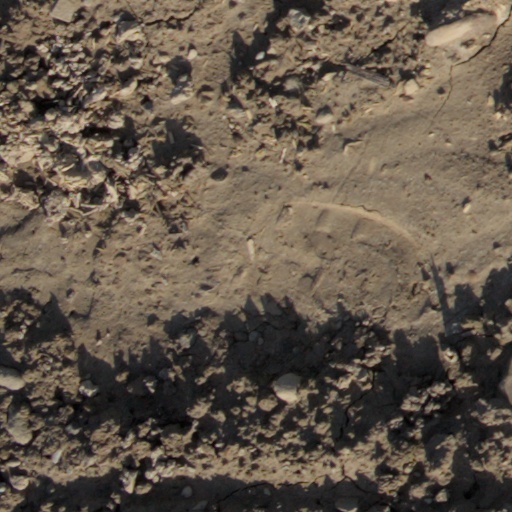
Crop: wheat